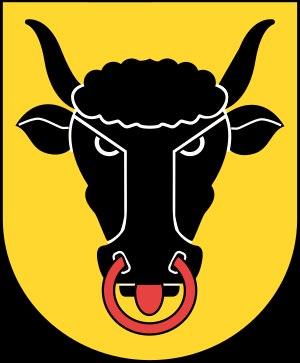
Cette liste présente les biens culturels d'importance nationale dans le canton d'Uri. Cette liste correspond à l'édition 2009 de l'Inventaire Suisse des biens culturels d'importance nationale pour le canton d'Uri. Il est trié par commune et inclus : 41 bâtiments séparés, 3 collections et 2 sites archéologiques.